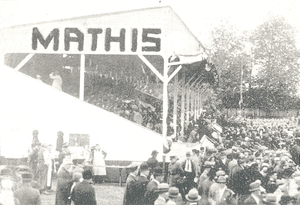
Tribune du stade de la Meinau dans les années 1930
Le stade de la Meinau, communément appelé la Meinau, est un stade de football situé à Strasbourg, en France dont le club résident est le Racing Club Strasbourg Alsace.